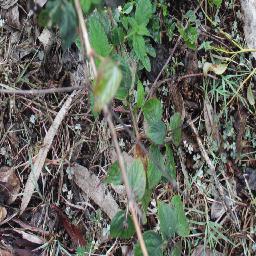
Label: lantana